Doctor Who series 1

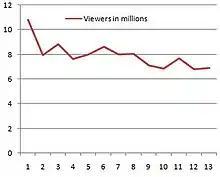
Final ratings for the first series.

"Rose" received average overnight ratings of 9.9 million viewers, peaking at 10.5 million, respectively 43.2% and 44.3% of all viewers at that time. The final figure for the episode, including video recordings watched within a week of transmission, was 10.81 million, making it the third highest for BBC One that week and seventh across all channels. The opening episode was the highest rated episode of the first series. The penultimate episode, "Bad Wolf", received the lowest viewers of the series with just 6.81 million viewers. The series also garnered the highest audience Appreciation Index of any non-soap drama on television. Besides the second episode, "The End of the World", which garnered a 79% rating, the lowest of the series, all episodes received an AI above 80%. The series finale "The Parting of the Ways" was the highest rated episode with an AI of 89%. The success of the launch saw the BBC's Head of Drama Jane Tranter confirming on 30 March that the series would return both for a Christmas Special in December 2005 and a full second series in 2006.